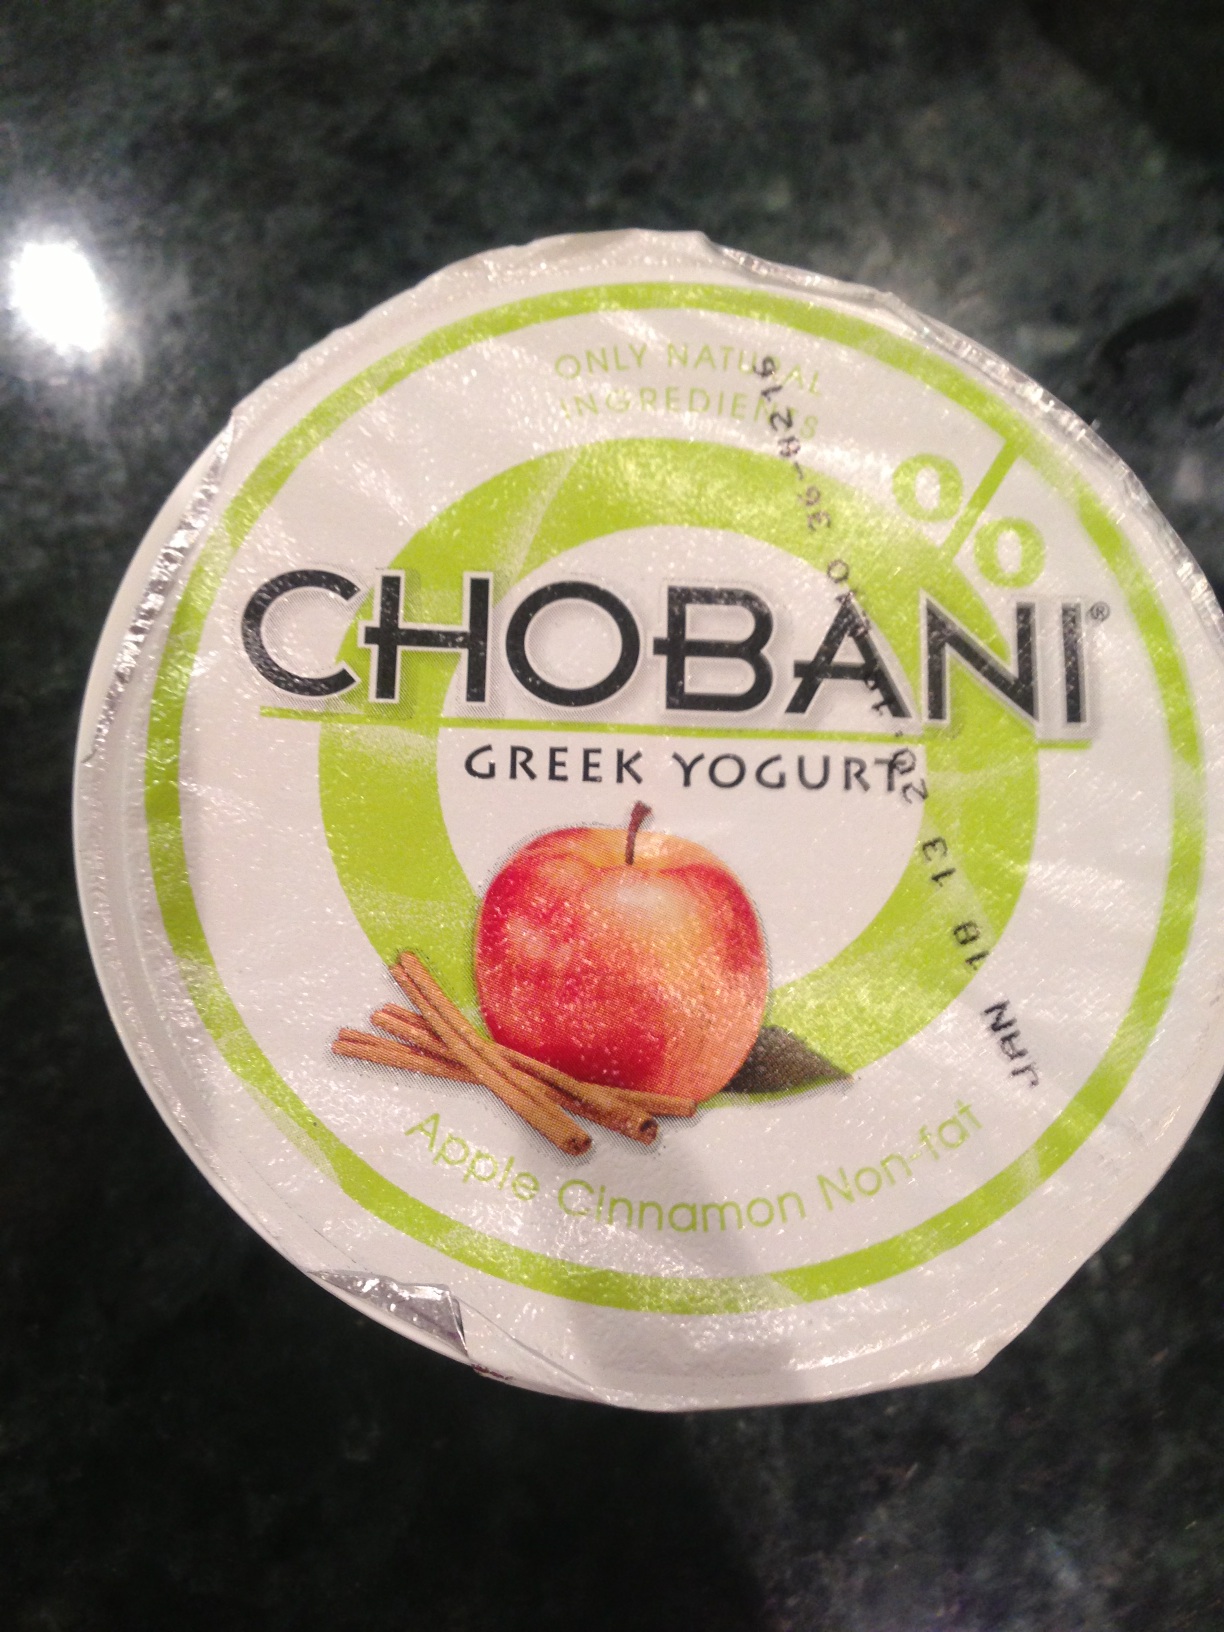Question: What is the flavor of this Chobani Greek yogurt?
Answer: apple cinnamon